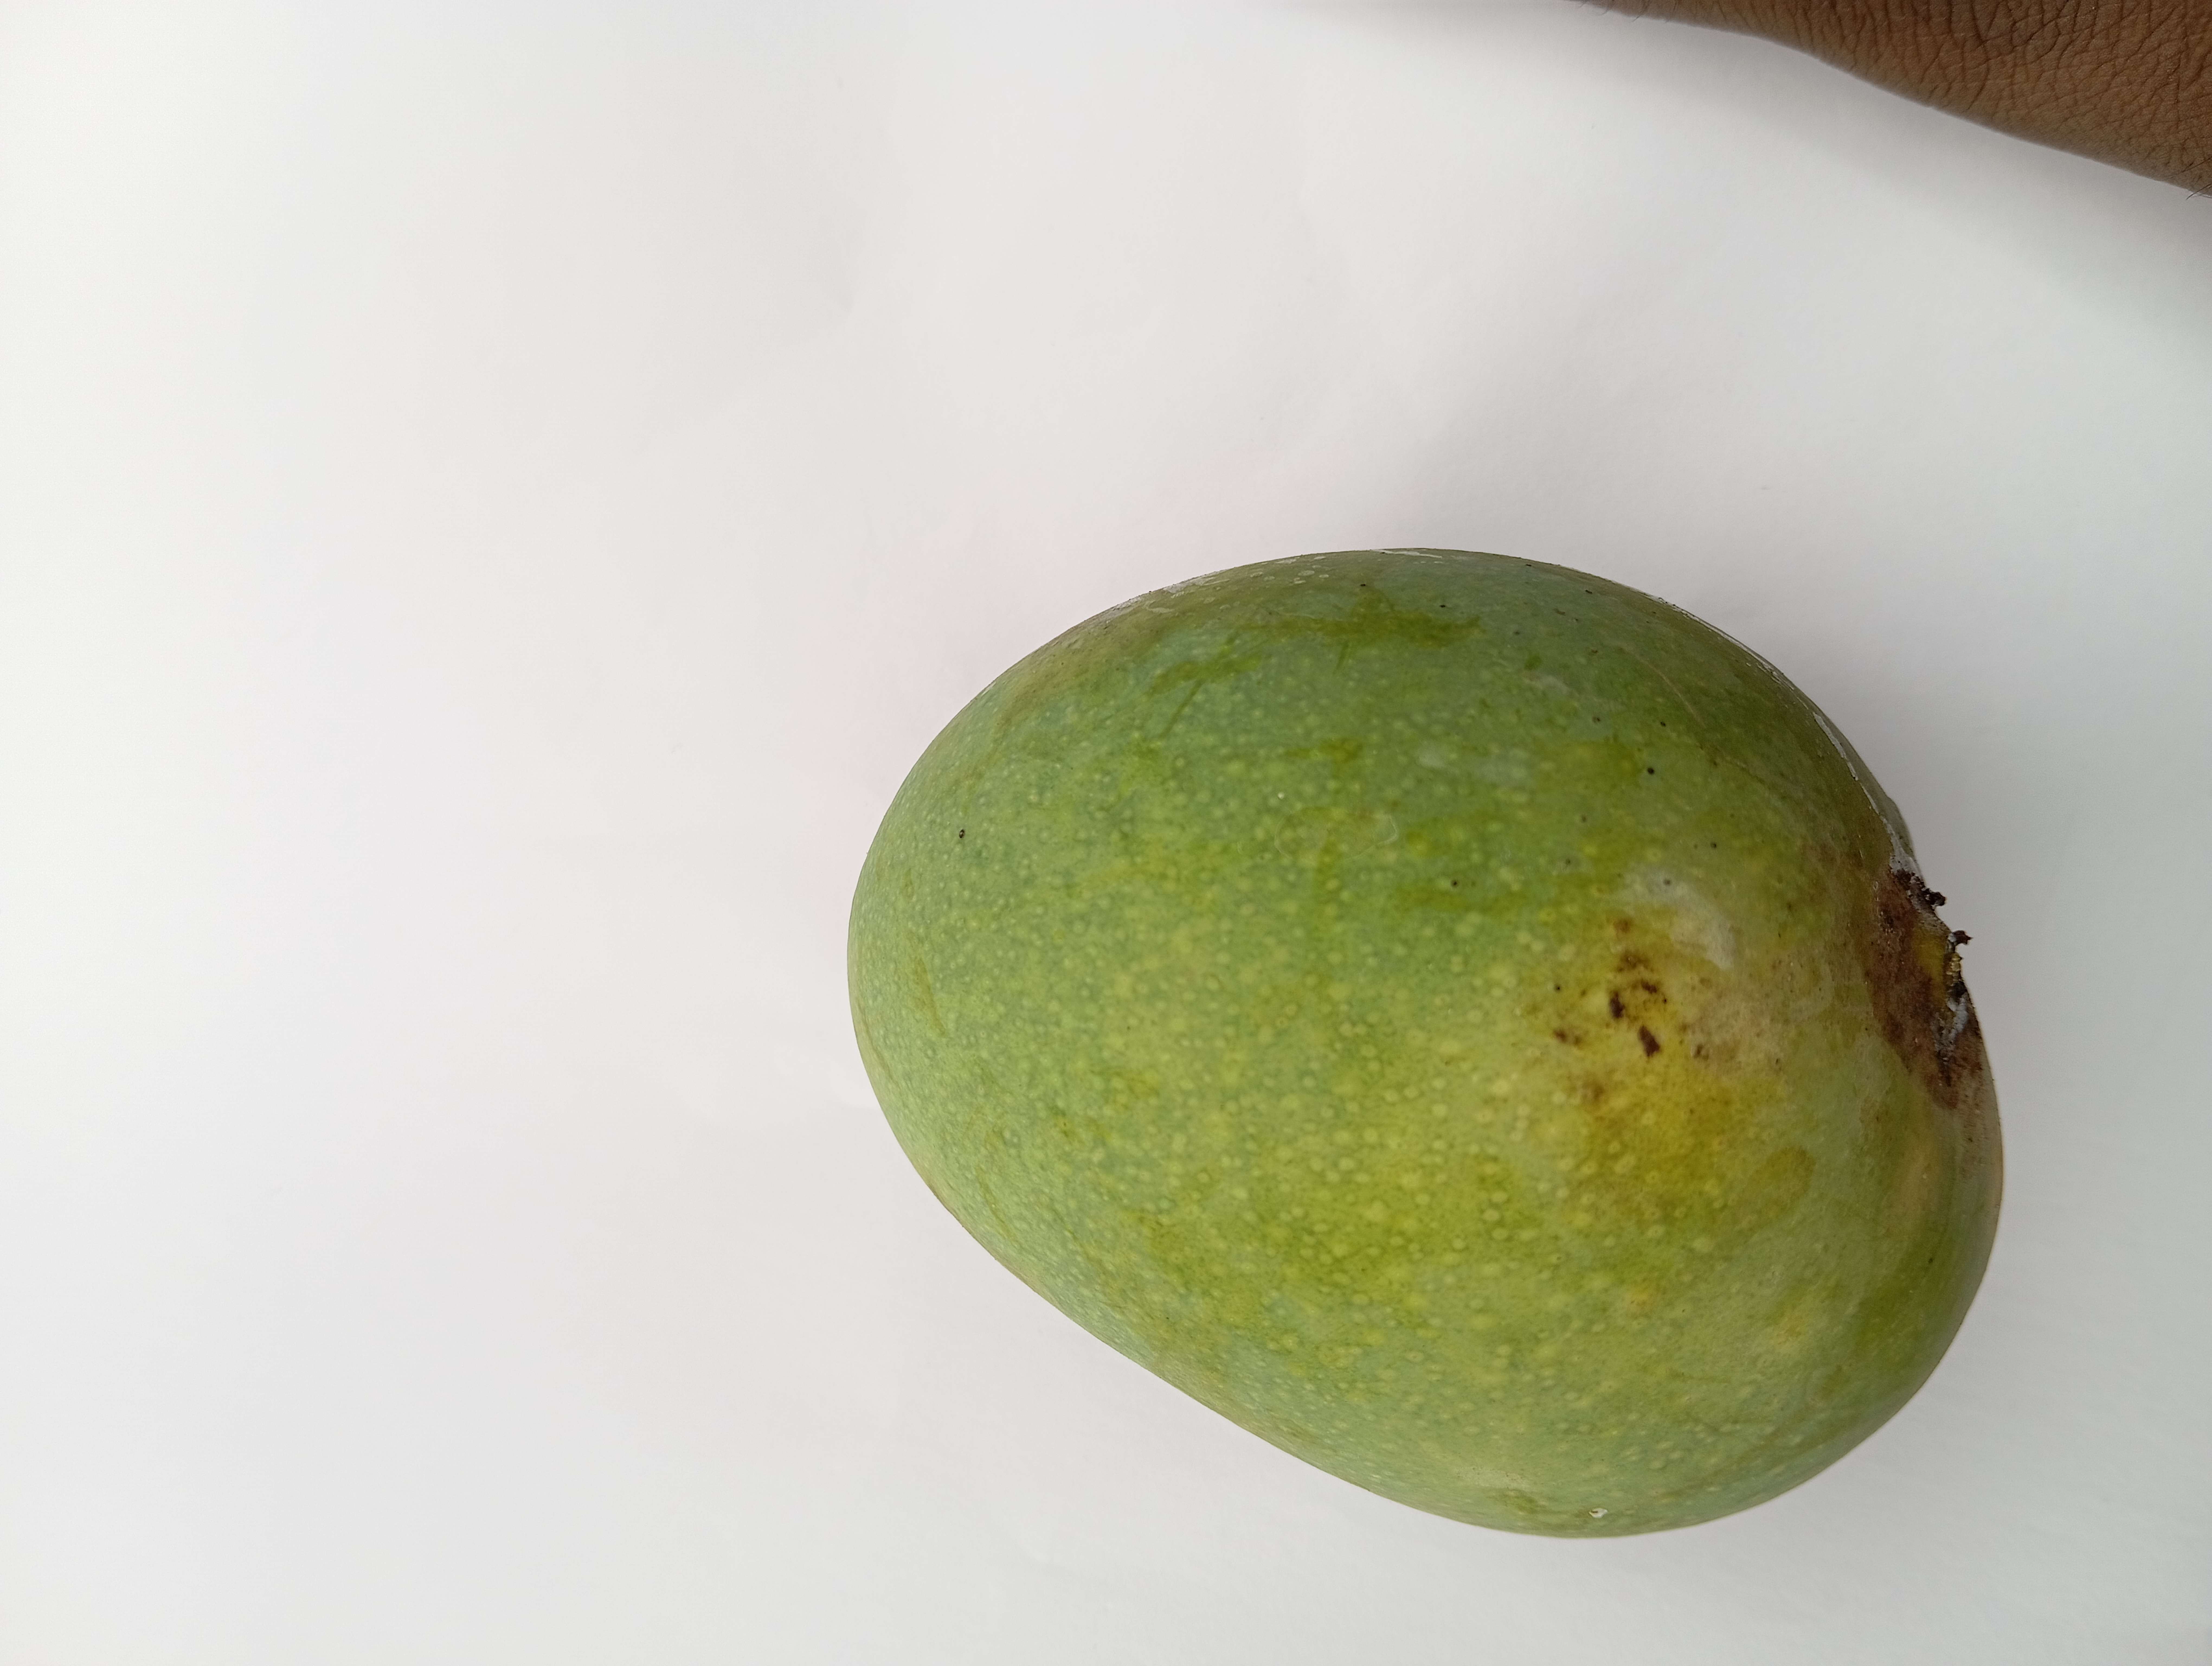
Mango variety: Himsagar